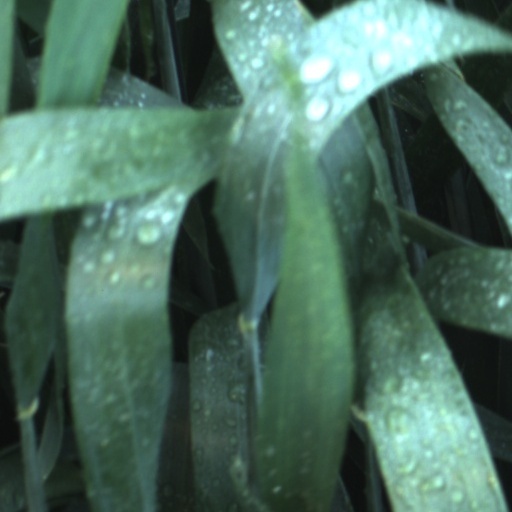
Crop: wheat